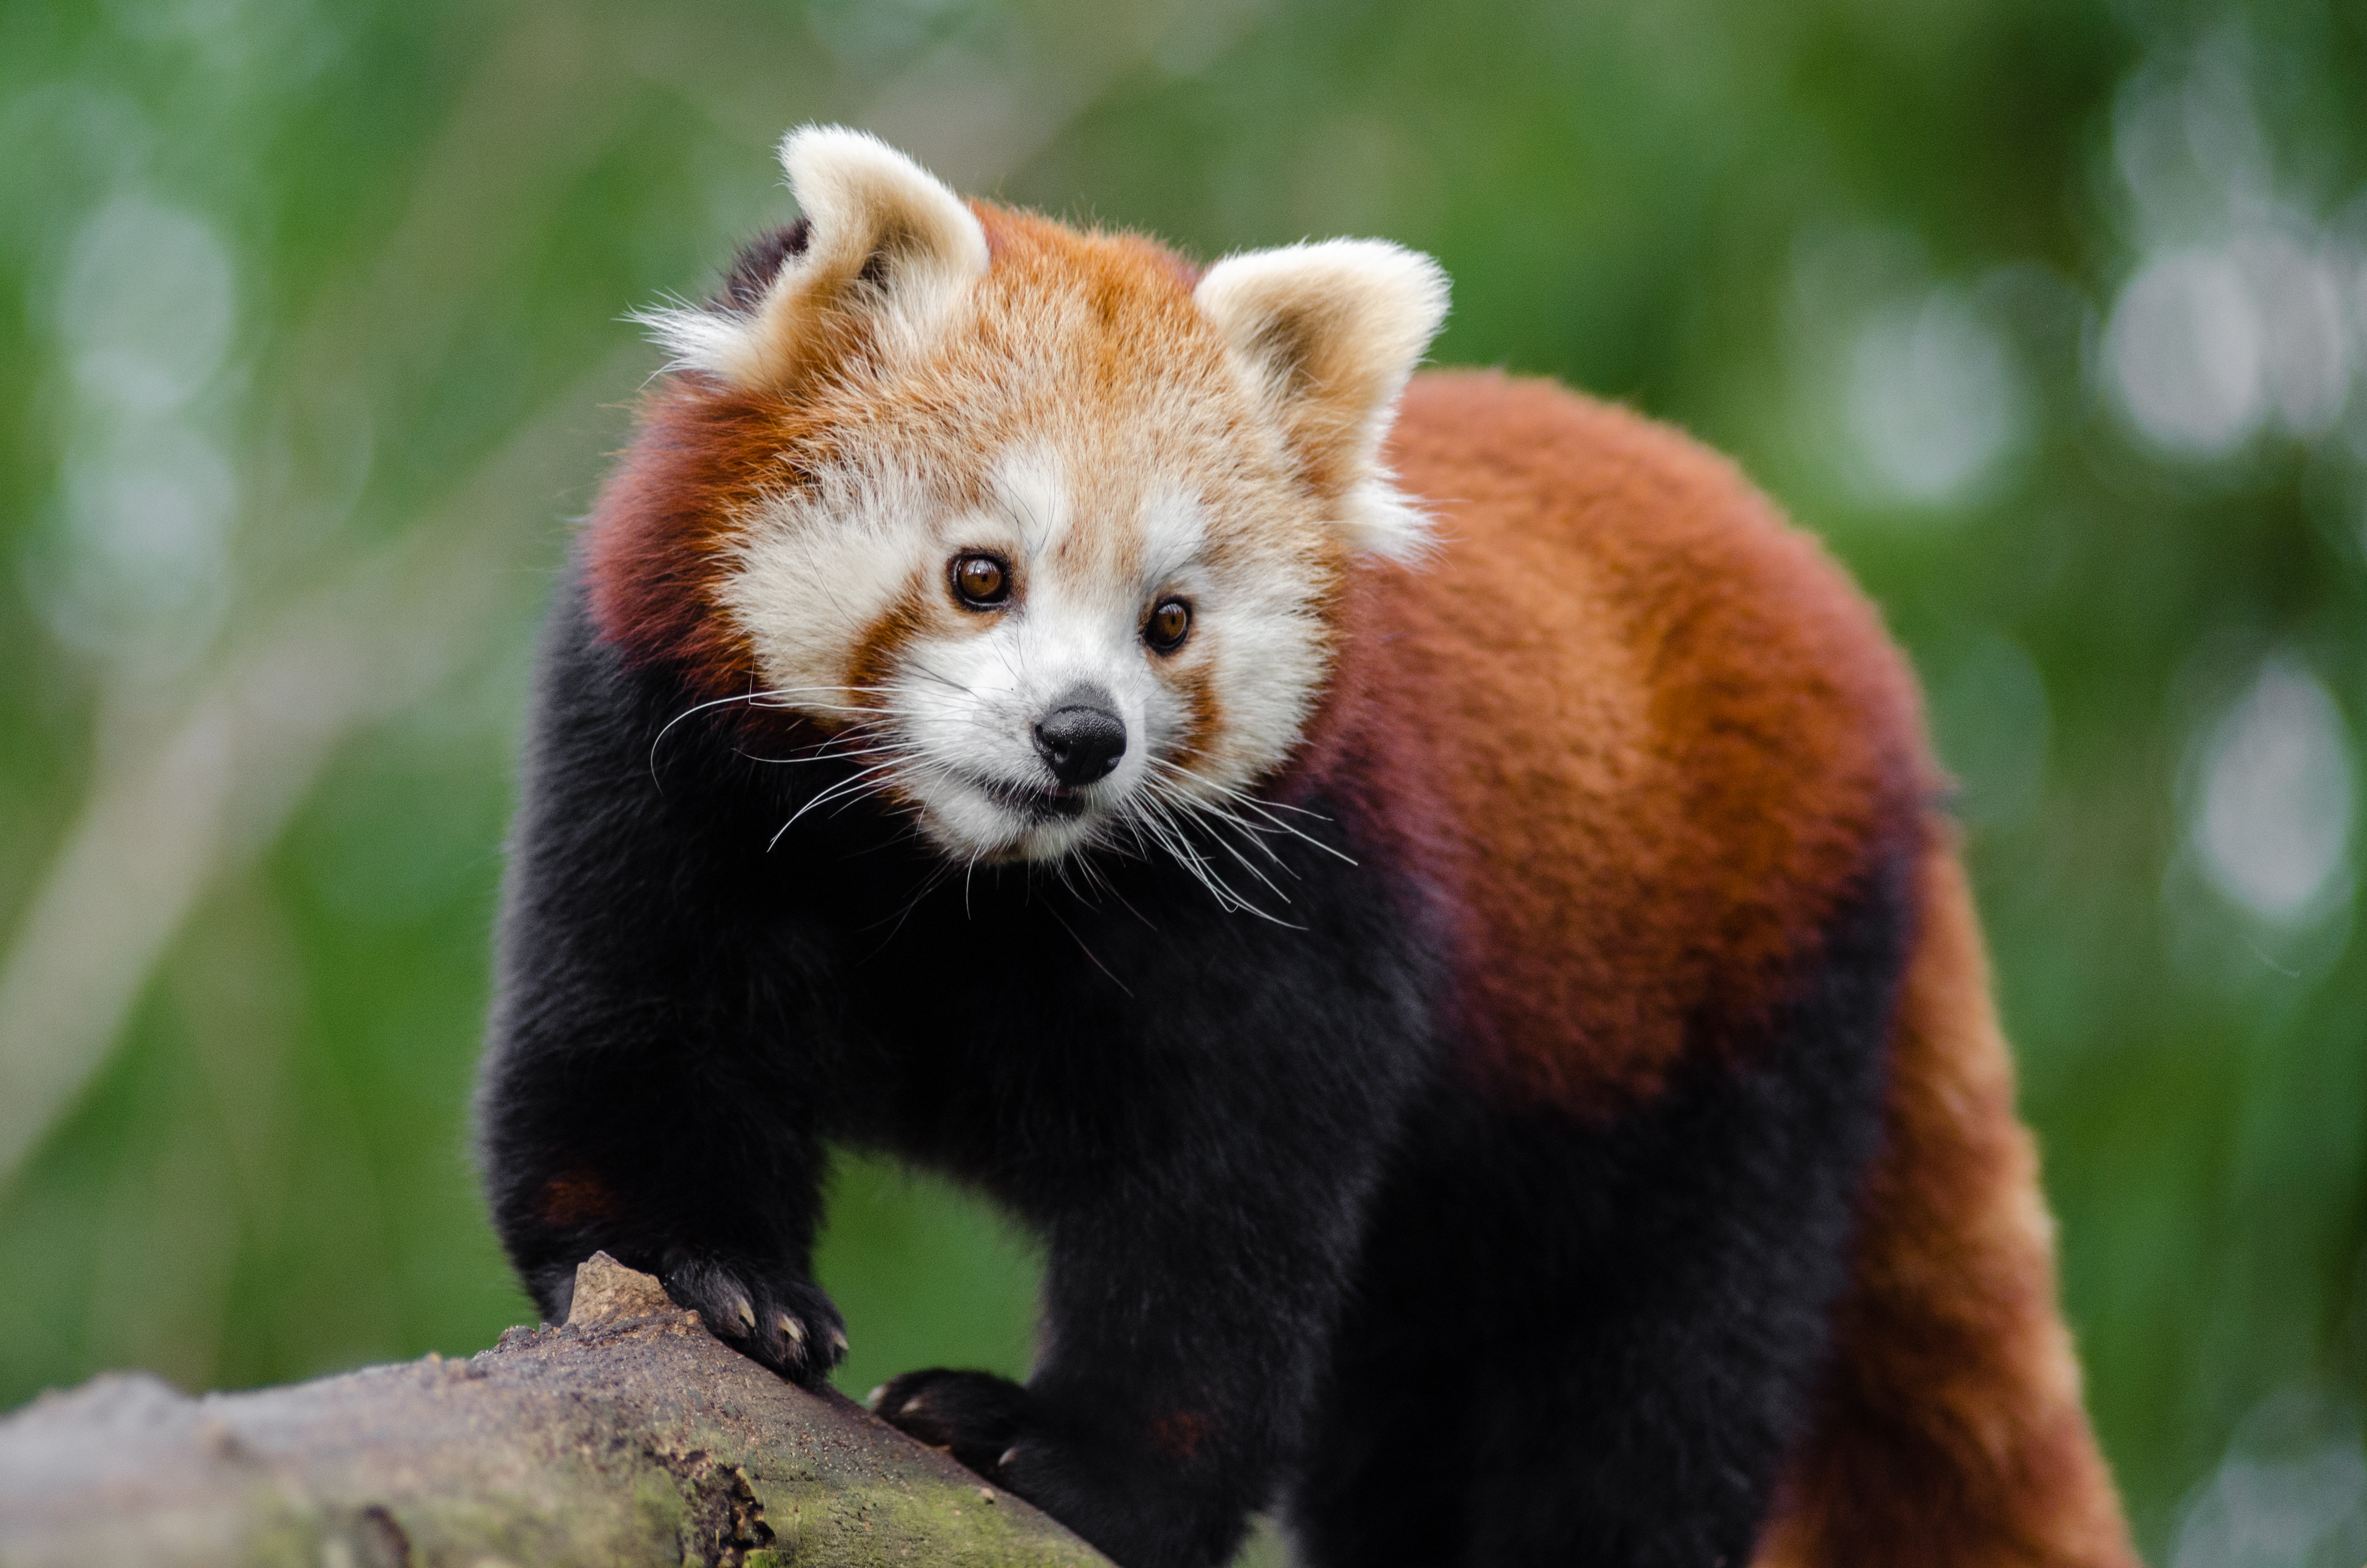
tree, nature, cold, winter, bokeh, vintage, sweet, feet, animal, cute, female, wildlife, zoo, fur, orange, young, green, high, red, foot, mammal, nikon, fauna, red panda, panda, 2015, face, nose, paw, tail, animals, ears, endangered, vertebrate, germany, deutschland, natur, paws, tier, iso, fell, gesicht, baum, adorable, bamboo, d7000, roter, kleiner, niedlich, sues, suess, species, bedrohte, tierart, tierpark, weiblich, jungtier, jung, ohren, schwanz, nase, bedroht, ailurus, fulgens, mozilla, firefox, wochenende, weekend, kalt, gr n, s s, dog breed group